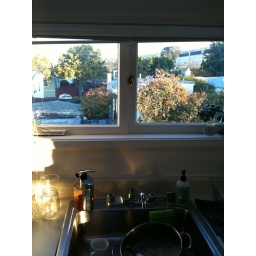
can look out the window over our kitchen sink, see the Berkeley Hills, Berkeley's Memorial Stadium